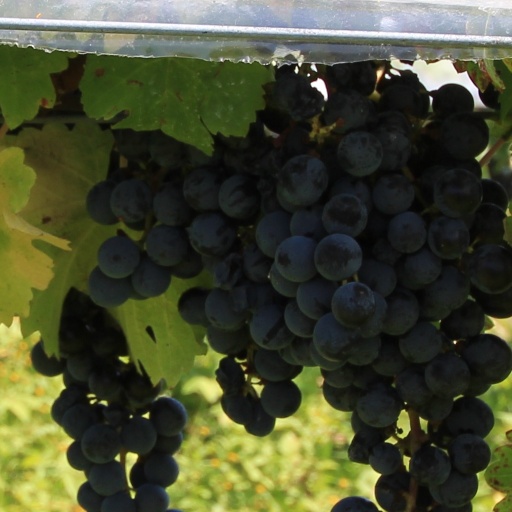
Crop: grape